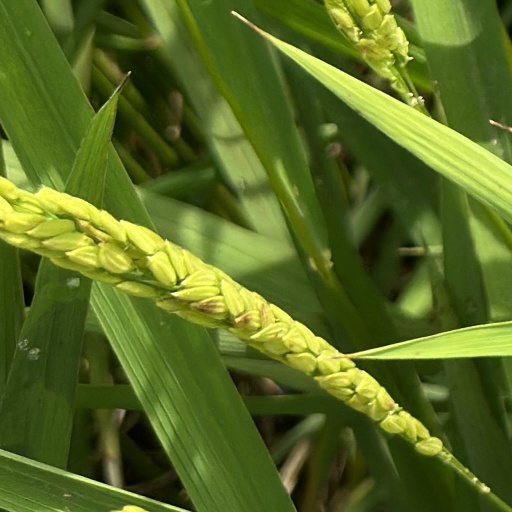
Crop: rice